Winkler, Manitoba

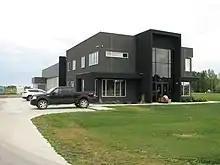
Valley Fiber head office and data centre

Winkler is the economic hub of southern Manitoba. The retail trading area serves an estimated 17,000 households. 4,380 people are employed in Winkler. Approximately 30% of the work force is employed in the industrial sector. The city's second-largest employer, employing 20% of the work force, is the health and education sector.